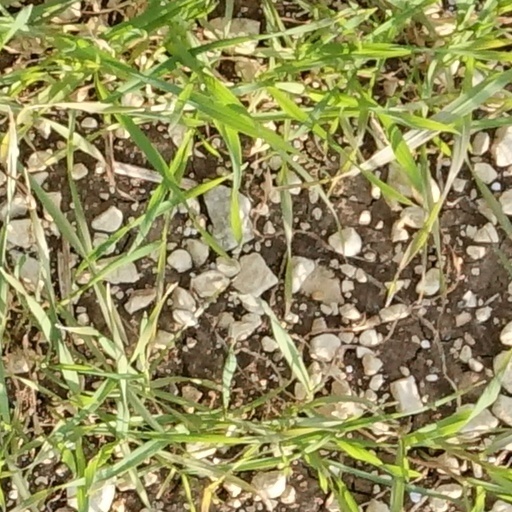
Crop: wheat